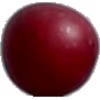
Label: Cherry Wax Red 1